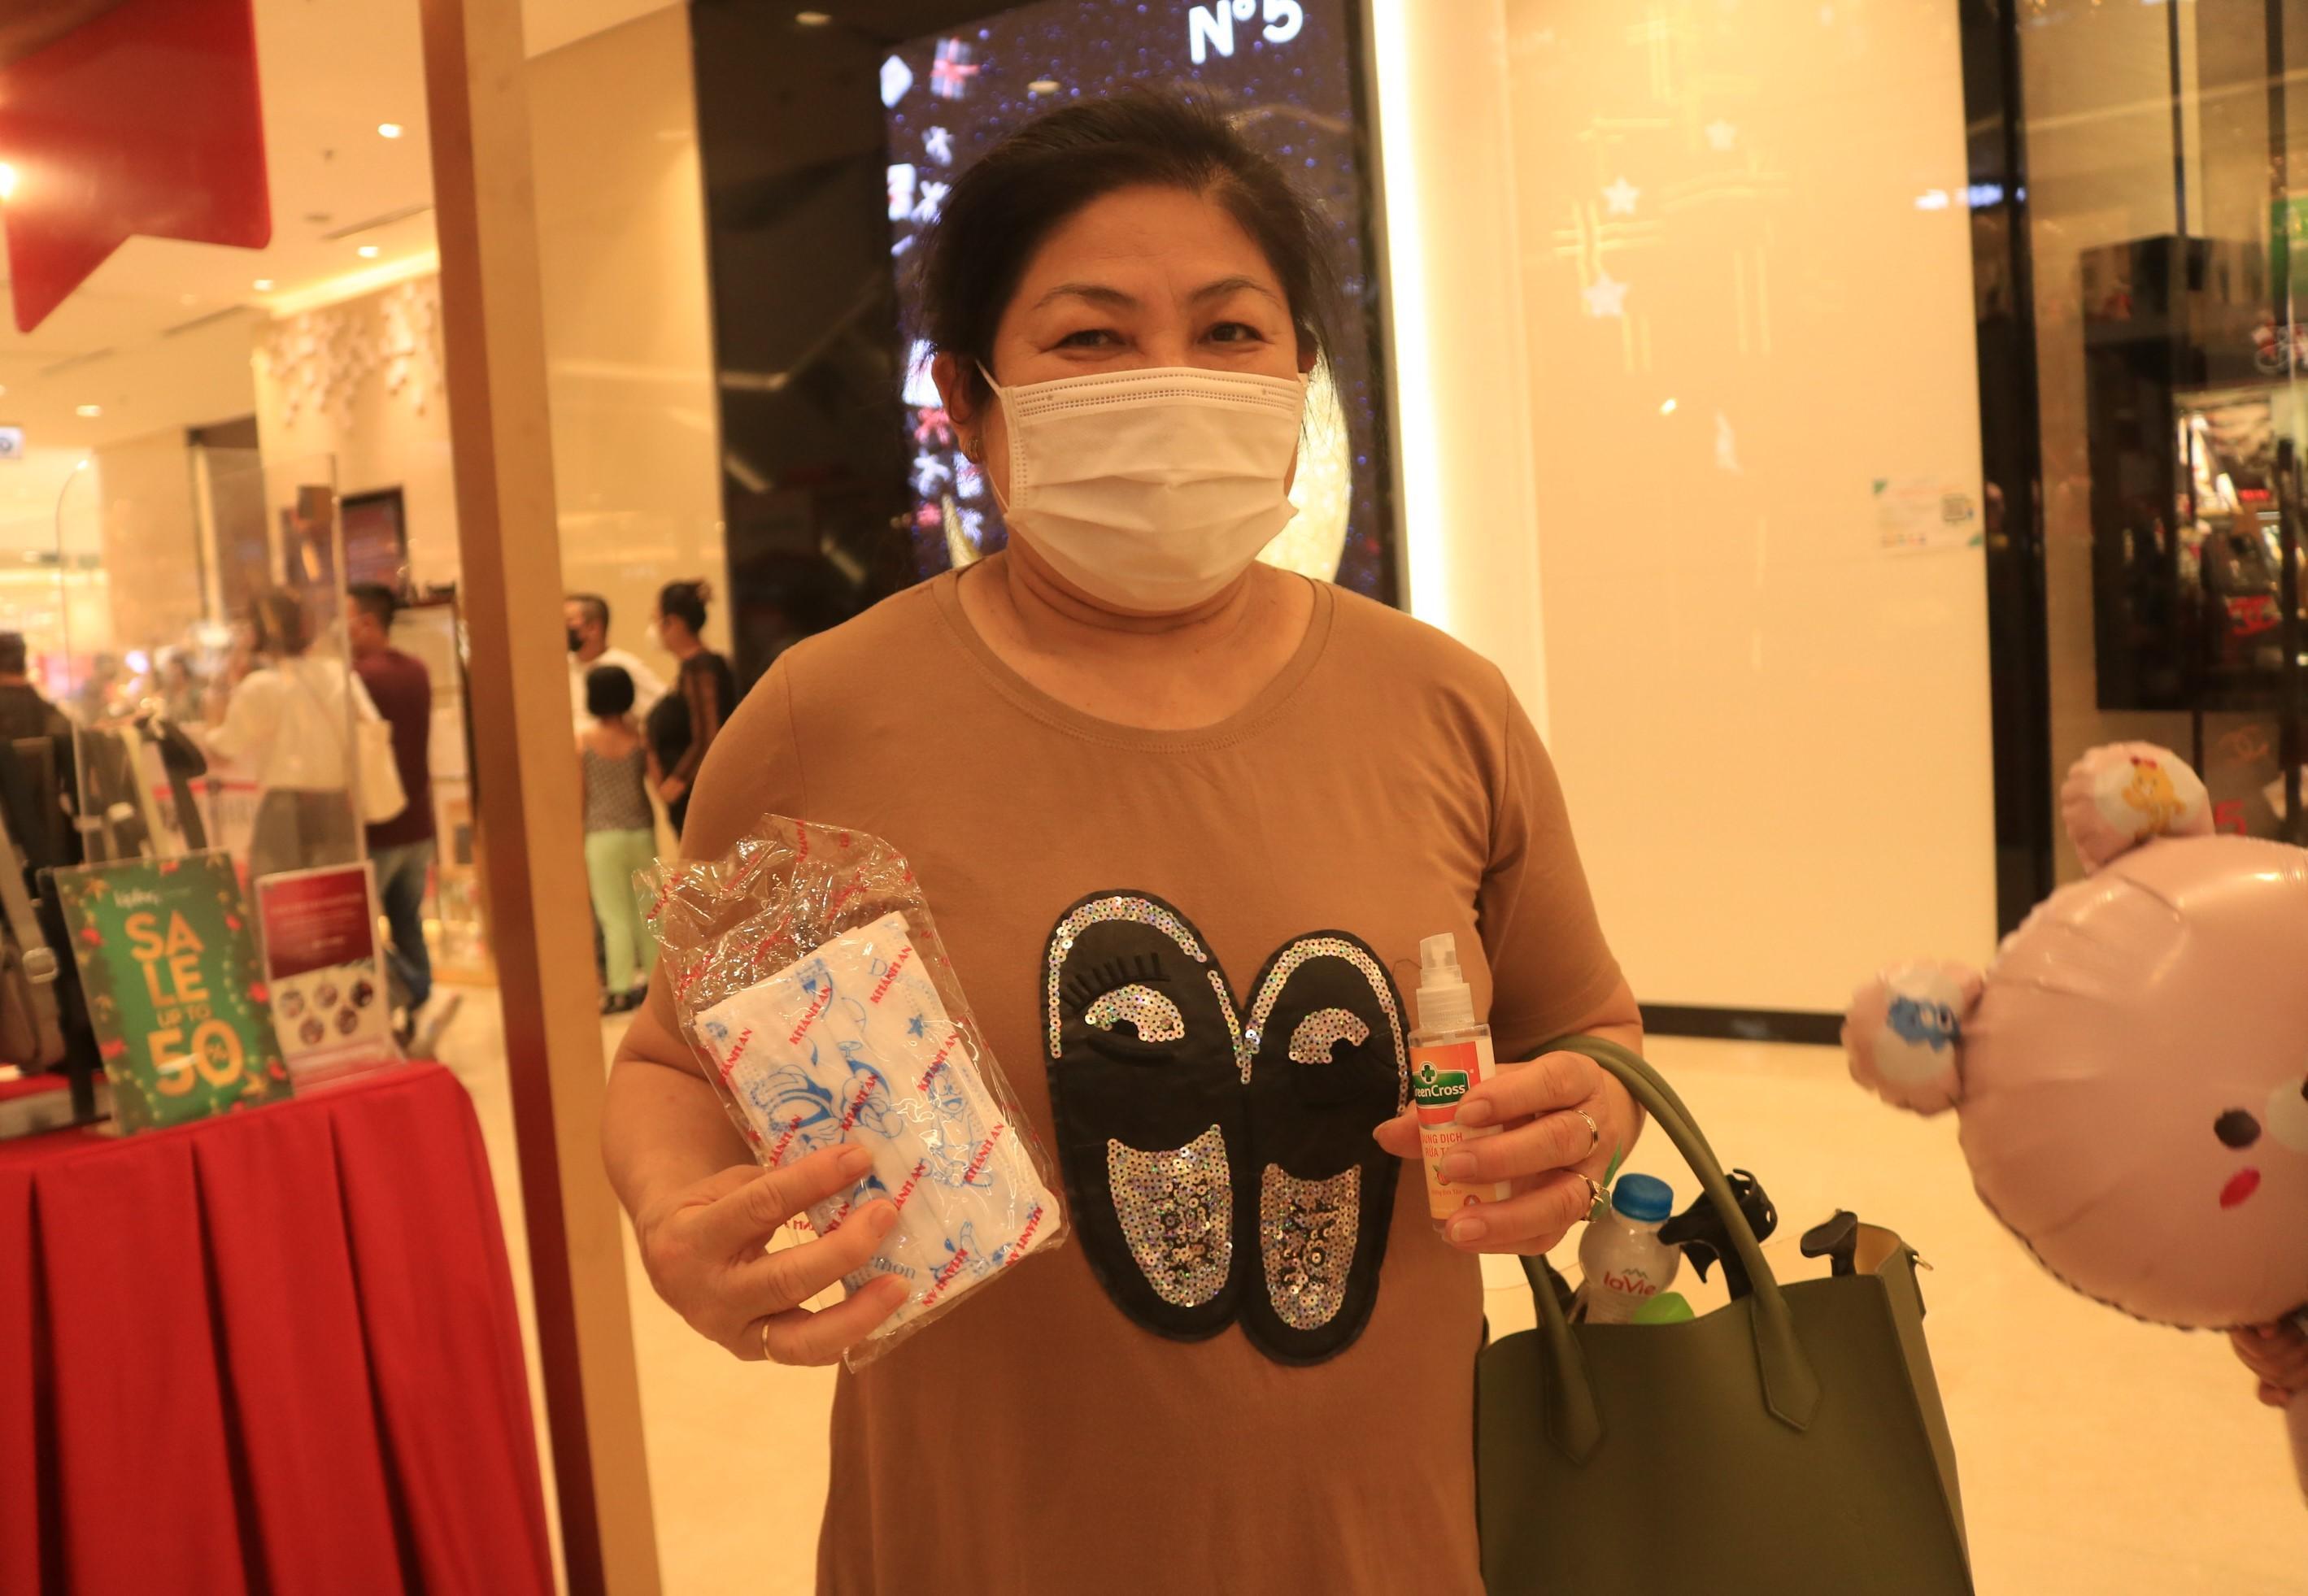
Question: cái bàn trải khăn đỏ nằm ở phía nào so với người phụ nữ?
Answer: phía sau